State University of New York Maritime College

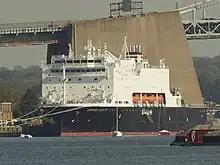
"Empire State" docked at SUNY Maritime. Throgs Neck Bridge is in the background.

With the growing demand, a push was made by then superintendent James Harvey Tomb beginning in 1927 to acquire a larger ship and a land-based institution. The ship came in the form of the "Procyon", which was renamed the "Empire State". This ship effectively doubled the size of the school.